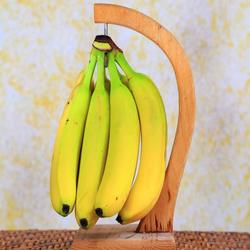
Label: Banana